Tsodilo

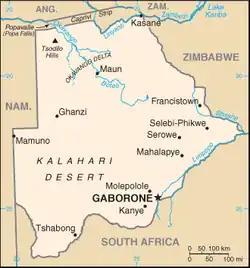

There are four chief hills. The highest is 1,400 metres AMSL, one of the highest points in Botswana. The four hills are commonly described as the "Male" (the highest), "Female", "Child", plus an unnamed knoll. They are about 40 km from Shakawe and can be reached via a good graded dirt road.